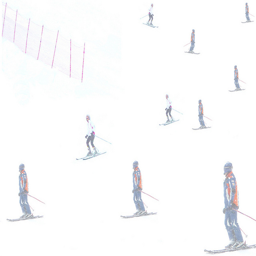
A group of men riding skis on top of a snow covered slope.
a bunch of people on skis ride through the snow
a repeat picture of the same two guys
A group of skiers are prepared to ski in teh compettion.
A group s guys snow board down a snowy hill